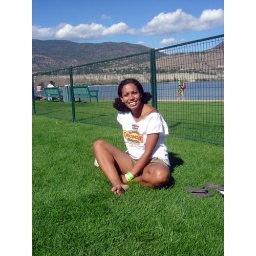
Resting in the grass - we had two hours downtime between stripping wetsuits and bike catch.